Rosa Papier

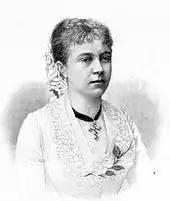

Rosa Papier, married name "Paumgartner" (18 September 1859 in Baden bei Wien – 9 February 1932 in Vienna) was an Austrian operatic soprano and vocal teacher.